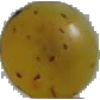
Label: white_grape